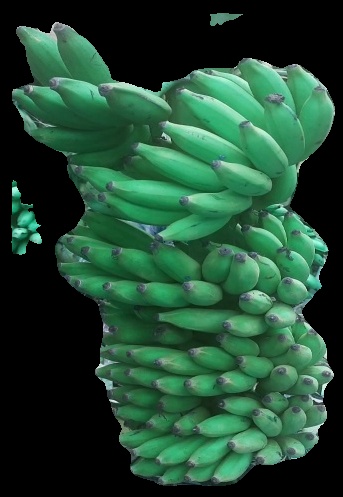
Variety: elakki-bale
Grade: grade1